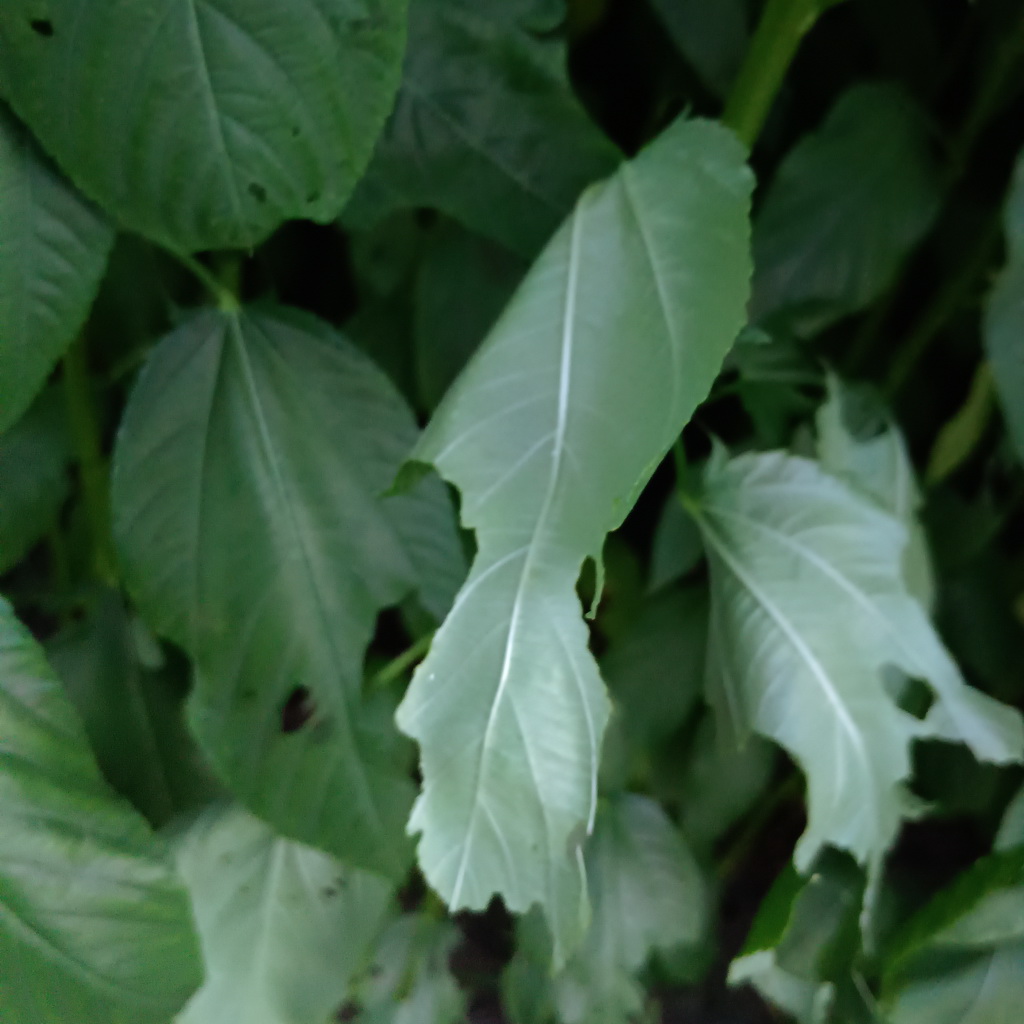
Label: Holed